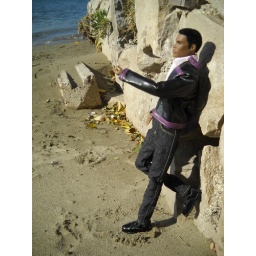
MarcusJacket and pants by Krisma FashionsShoes and shirt by 7toys7